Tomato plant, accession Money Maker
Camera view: tilt-top (135 deg); turntable rotation: 30 degrees
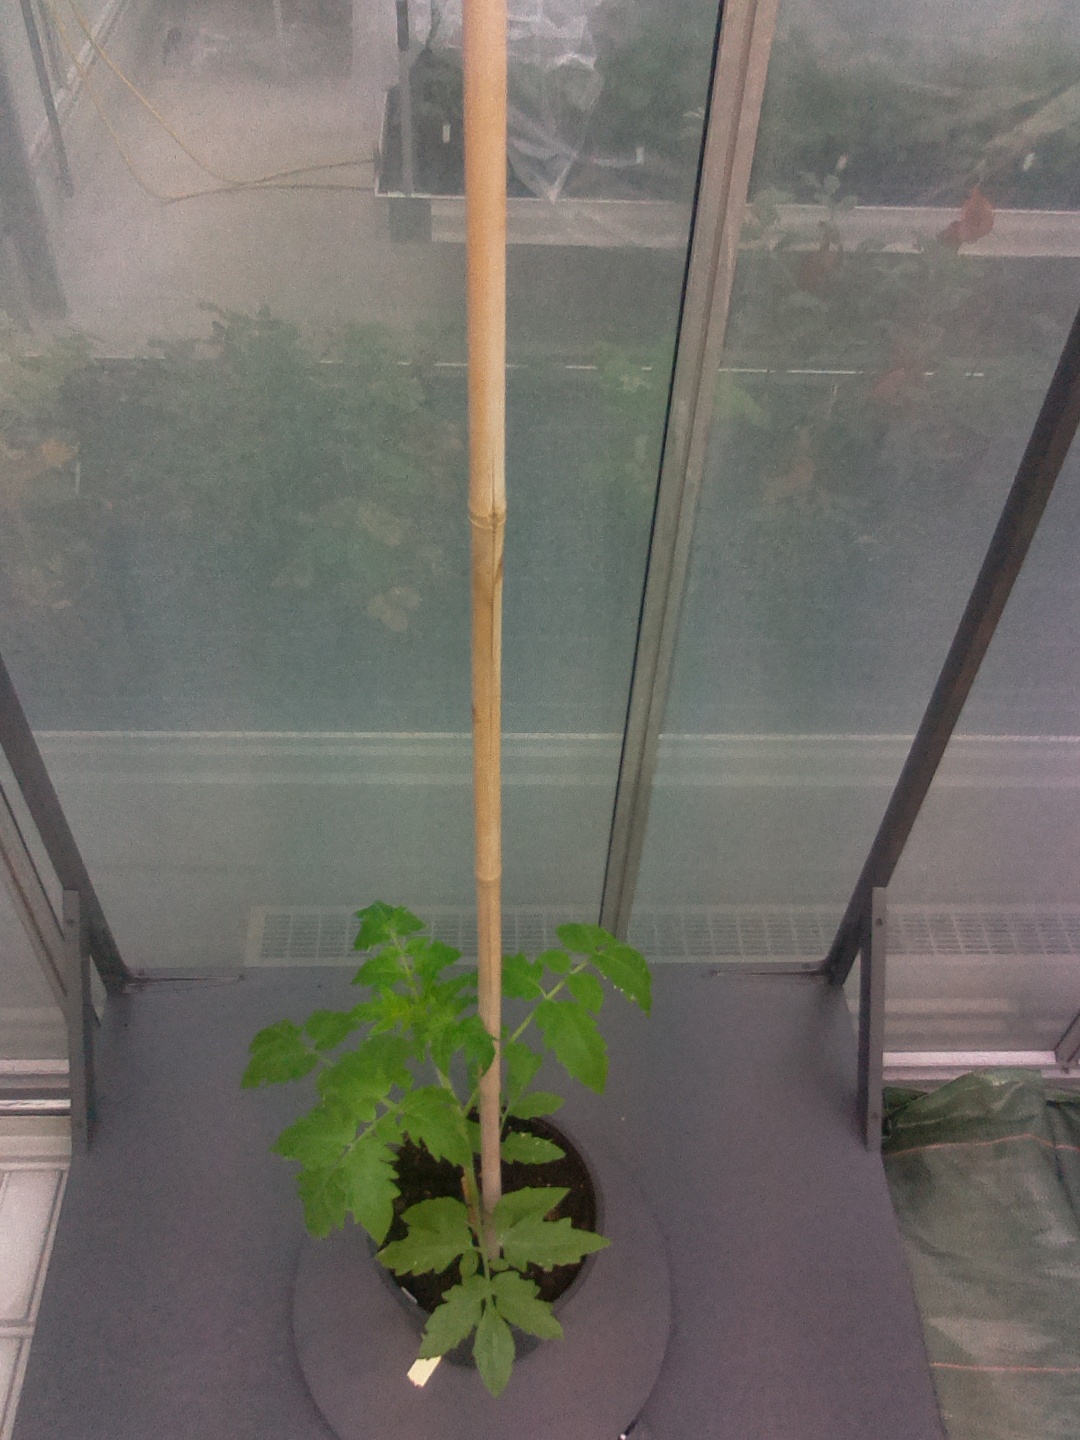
BBCH growth stage 13: 6 of true leaves visible